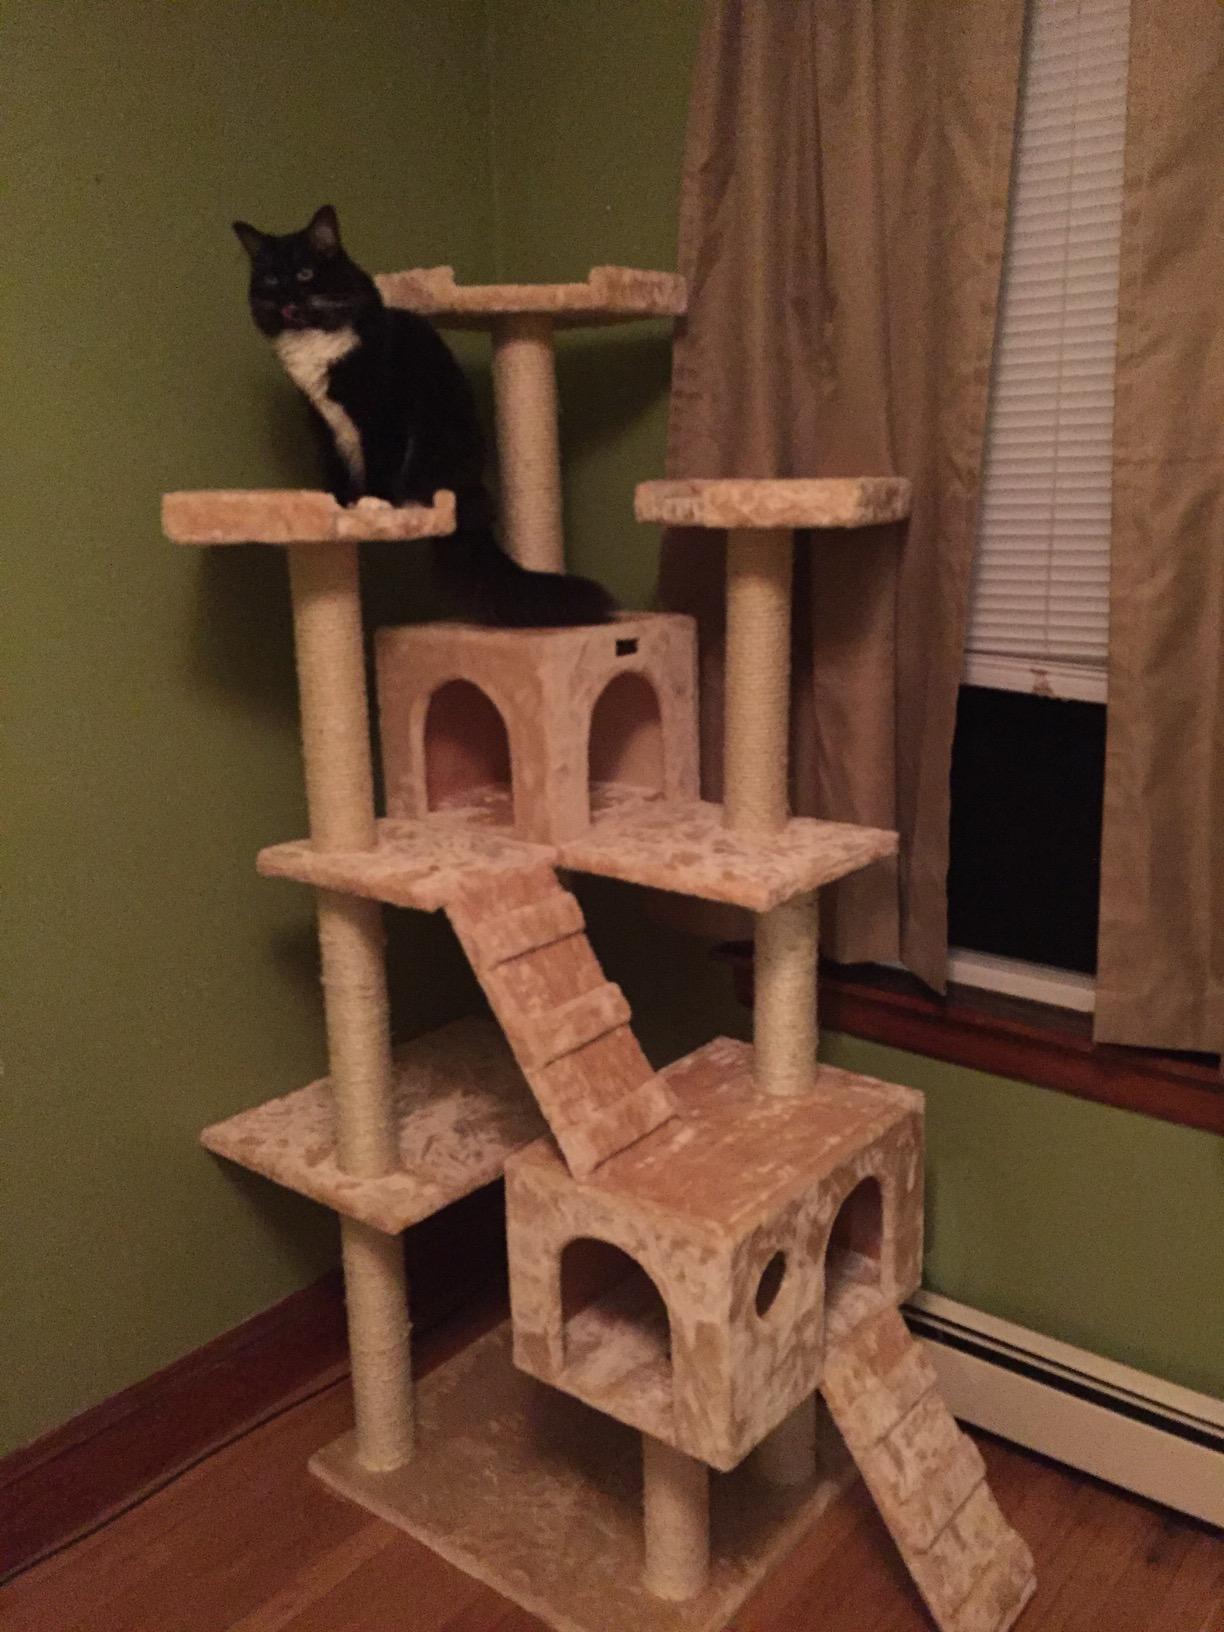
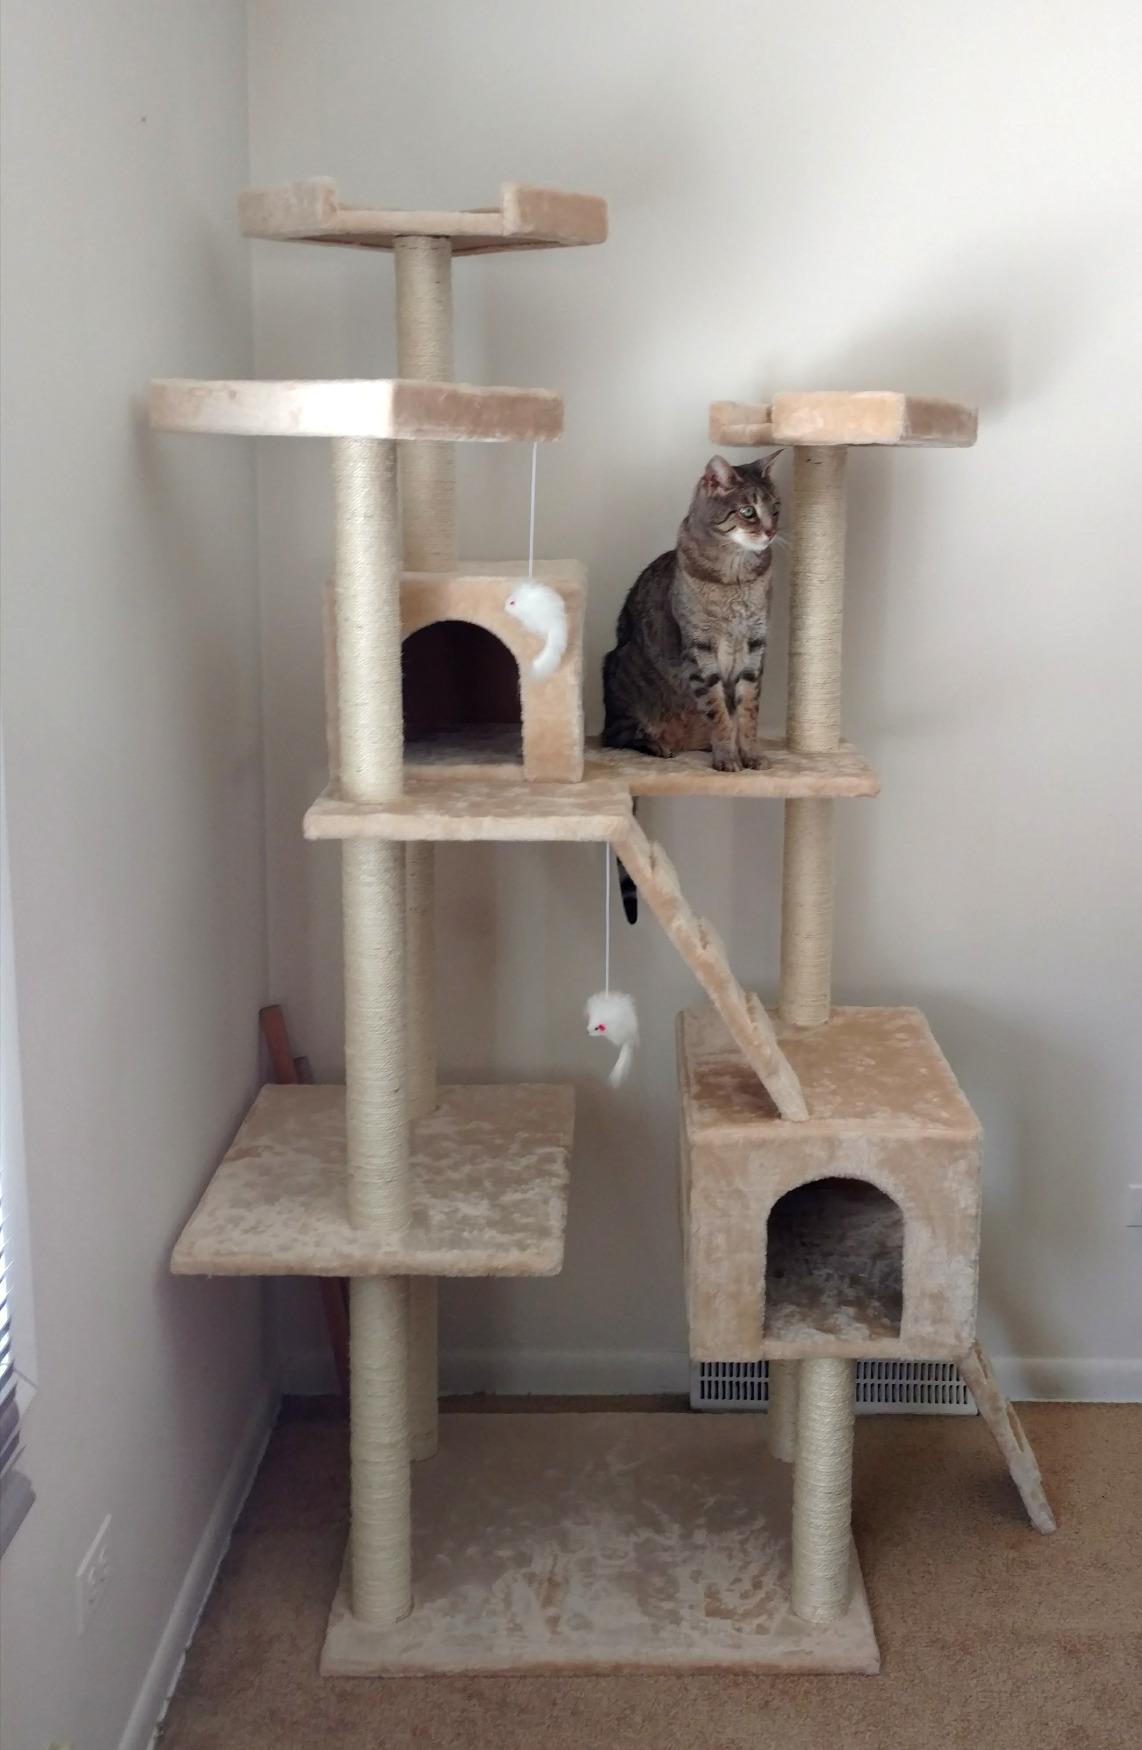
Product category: items_cat tree
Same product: no